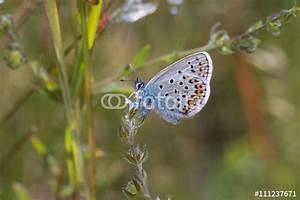
butterfly